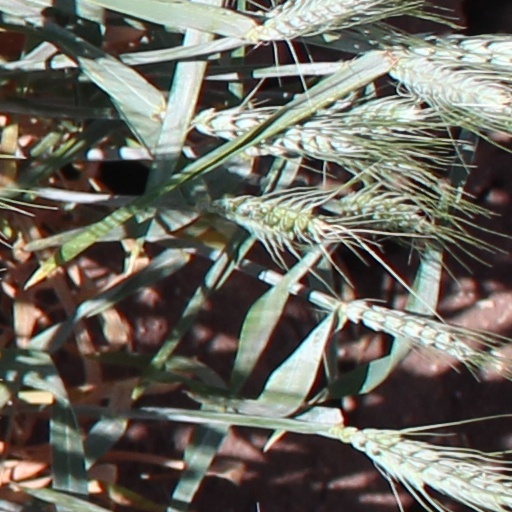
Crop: wheat